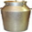
Label: can